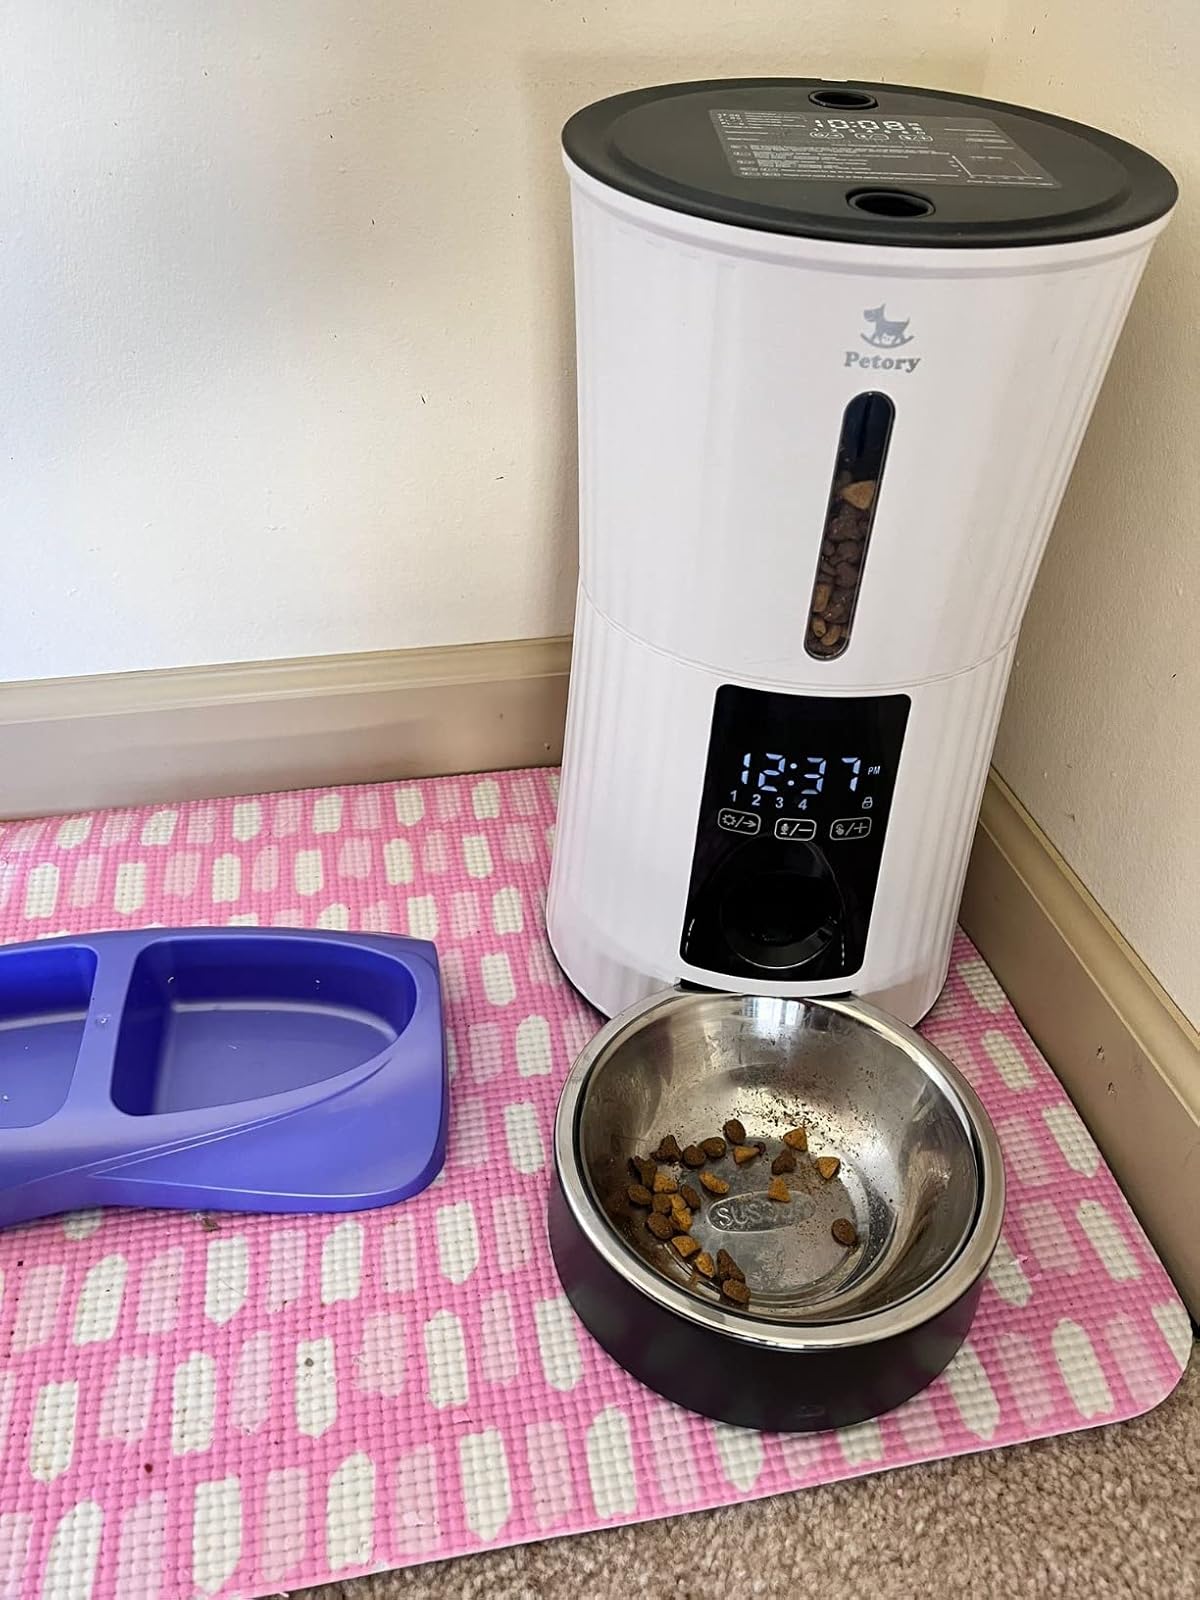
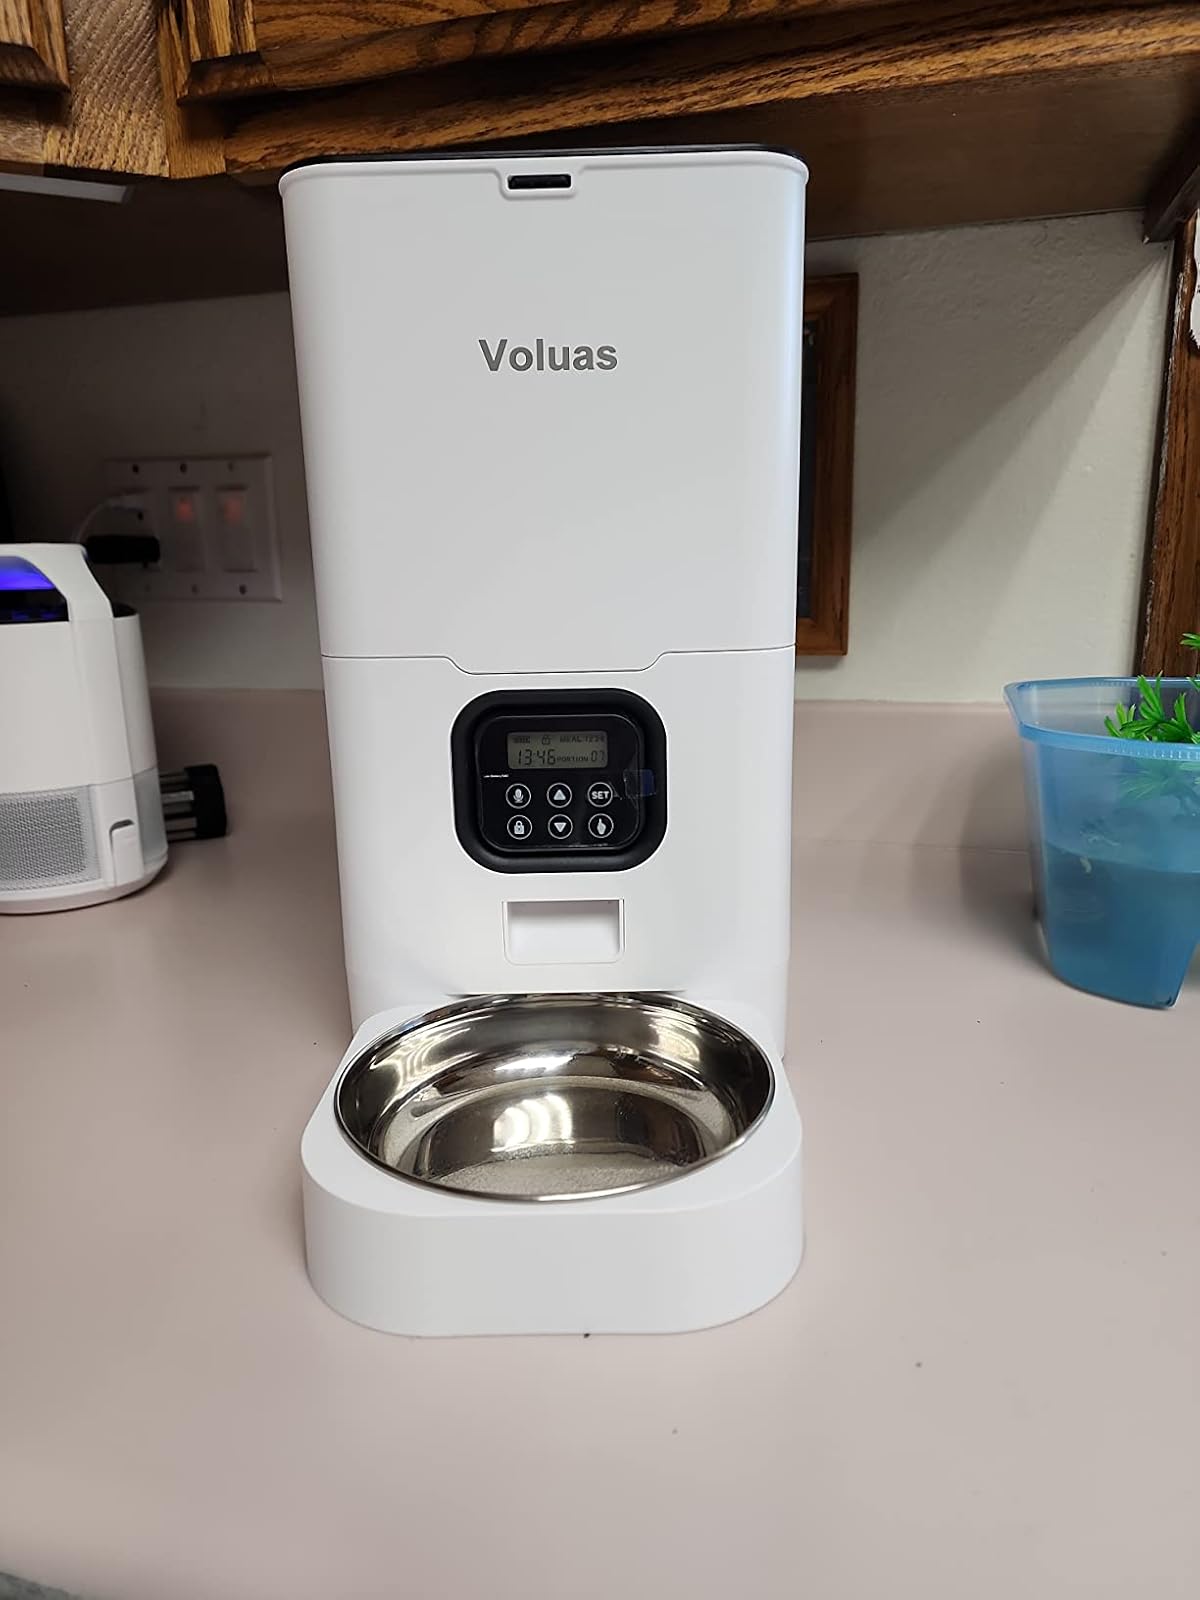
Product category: items_feeder
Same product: no